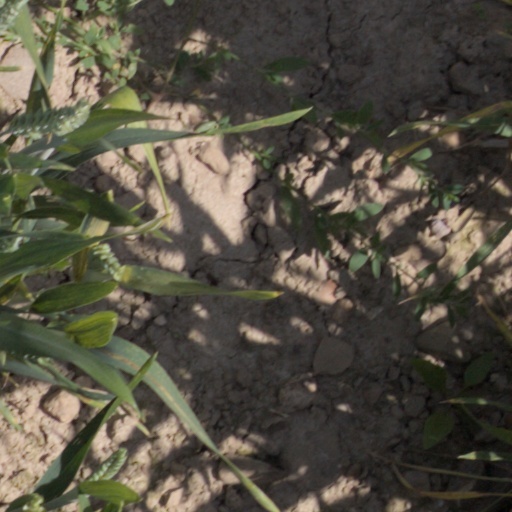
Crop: wheat